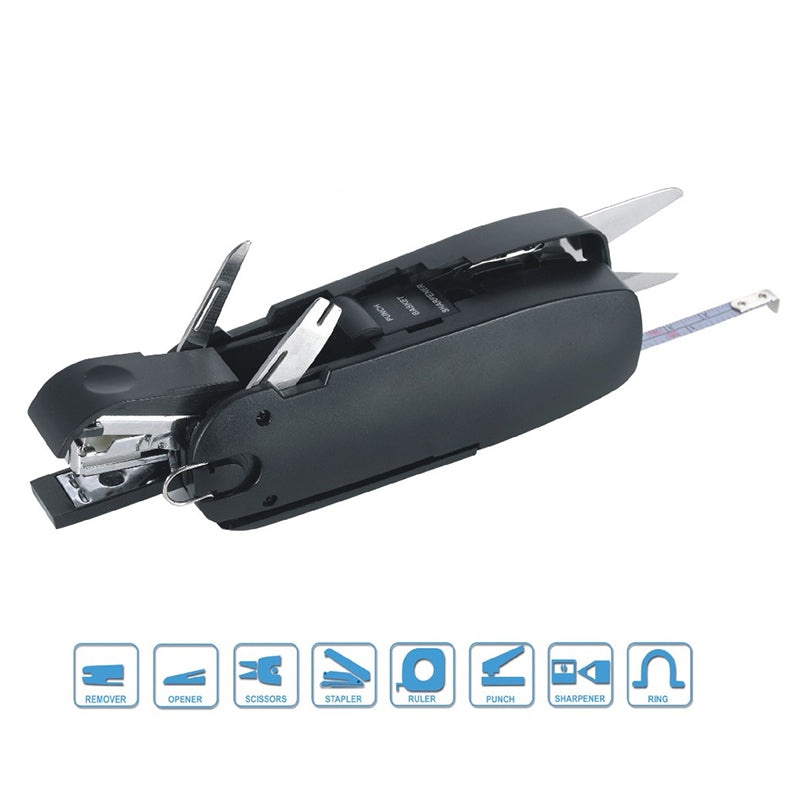
Net Celebrity Stationery Office Supplies KOONSLED Multifunctional Stapler Staple Remover
Product information: Product Category: Stapler Binding thickness: 5mm Type: Mini stapler Specification: 113*38*33mm Packing: Neutral English color box Net weight: 110 (g) Number of binding: 50 (≤pcs) Whether it is a gift: Yes, business gift Gift purposes: points for redemption gifts, business gifts, advertising gifts, promotional gifts, conference gifts, welfare gifts, festive gifts, awards and souvenirs, public relations gifts Packing list: Stapler*1 Product Image：
Brand: Dropshipman
Category: Office Supplies > Office Instruments > Staplers > Mini Staplers